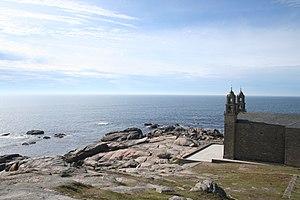
Le sanctuaire de la Virxe da Barca est une église située à Muxía à l’ouest de la Galice en Espagne. Elle est associée au pèlerinage de Saint-Jacques-de-Compostelle.